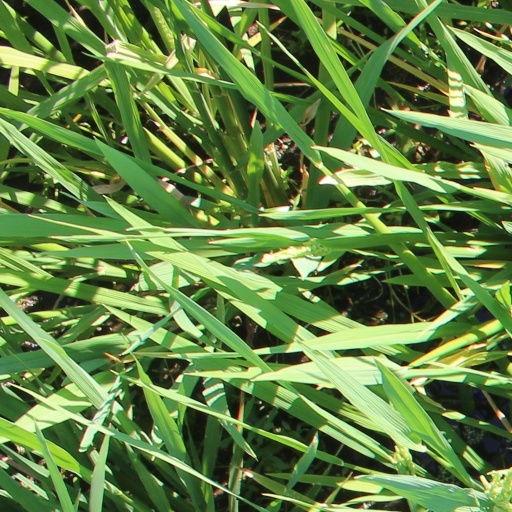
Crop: rice